Trellech

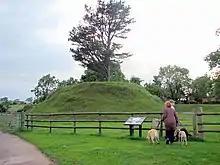
Tump Terret

Tump Terret is situated within the grounds of Court Farm to the southwest of the church. It dates back to Norman times, as the site of a small motte and bailey castle; traces of its surrounding ditch remain. It was known to be in existence before 1231 and the castle was still extant in 1263, when it was mentioned in manorial documents. A local myth, commemorated on the sundial, was that it was a burial mound for those killed in actions between the forces of Harold Godwinson and the opposing Welsh. A now-vanished summer house was built by the Rumsey family on top of the mound.